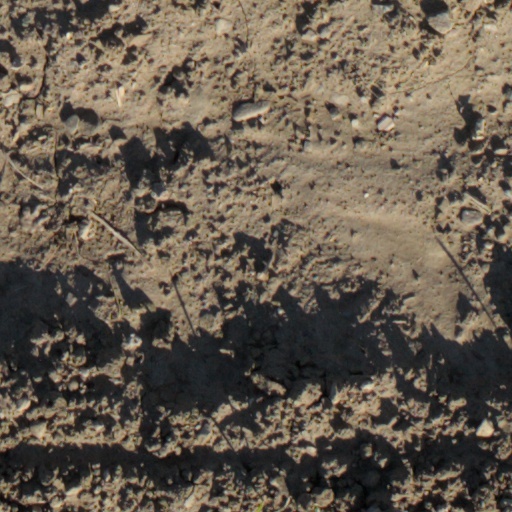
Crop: wheat